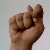
The image shows a hand gesture representing the letter 'T' in Indian Sign Language.